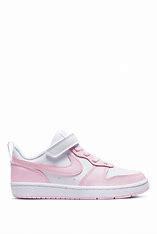
Brand: Nike
Model: Court Borough